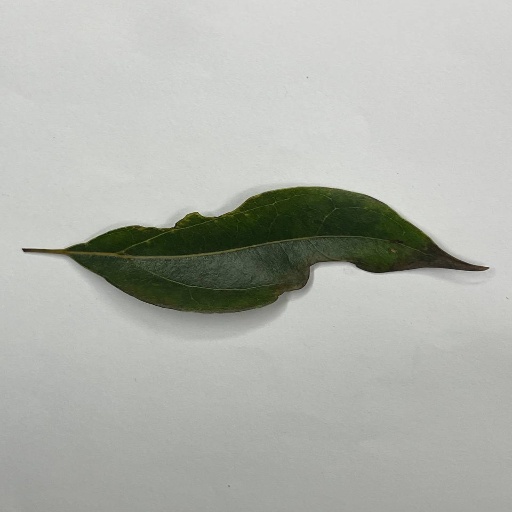
Species: Camphor
Leaf condition: Shot Hole